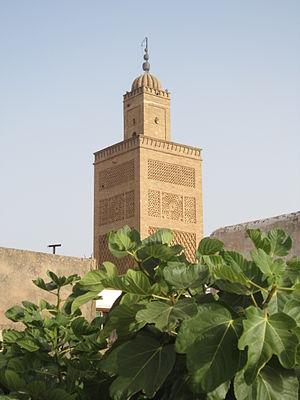
Grande mosquée de Salé
Salé est une ville et commune du Maroc, chef-lieu de la préfecture de Salé, au sein de la région de Rabat-Salé-Kénitra. Elle est située au bord de l'océan Atlantique, sur la rive droite de l'embouchure du Bouregreg, en face de la capitale nationale Rabat. Ceci explique que les deux villes soient parfois qualifiées de « villes jumelles », mais chacune dispose de ses traditions et de son histoire propres. En 2014, la commune comptait 982 163 habitants. Salé est reliée à Rabat par plusieurs ponts dont le pont Hassan II est le plus utilisé.
Habité dès la préhistoire par des populations berbères, le Maroc et son territoire ont connu des peuplements phéniciens, carthaginois, romains, vandales, byzantins et arabes. C'est en 788, lors de son exil qu'Idris Iᵉʳ, fuyant les persécutions du califat des Abbassides, a donné naissance à un État dans le Maghreb al-Aqsa. Depuis, le Maroc a toujours gardé, si ce n'est une indépendance absolue, du moins une très forte autonomie.